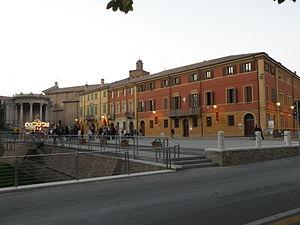
San Felice sul Panaro est une commune italienne de la province de Modène dans la région Émilie-Romagne en Italie.